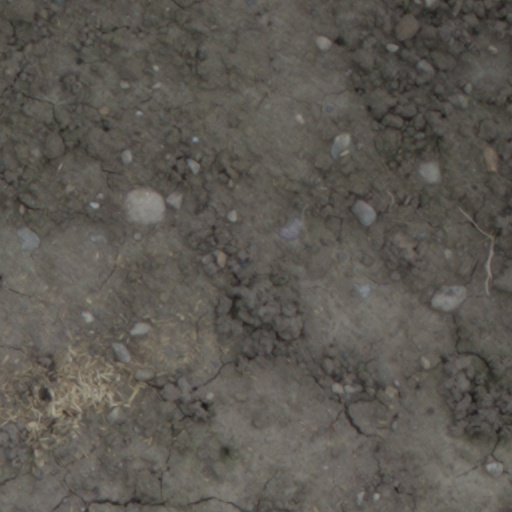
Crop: wheat